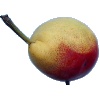
Label: Pear 2